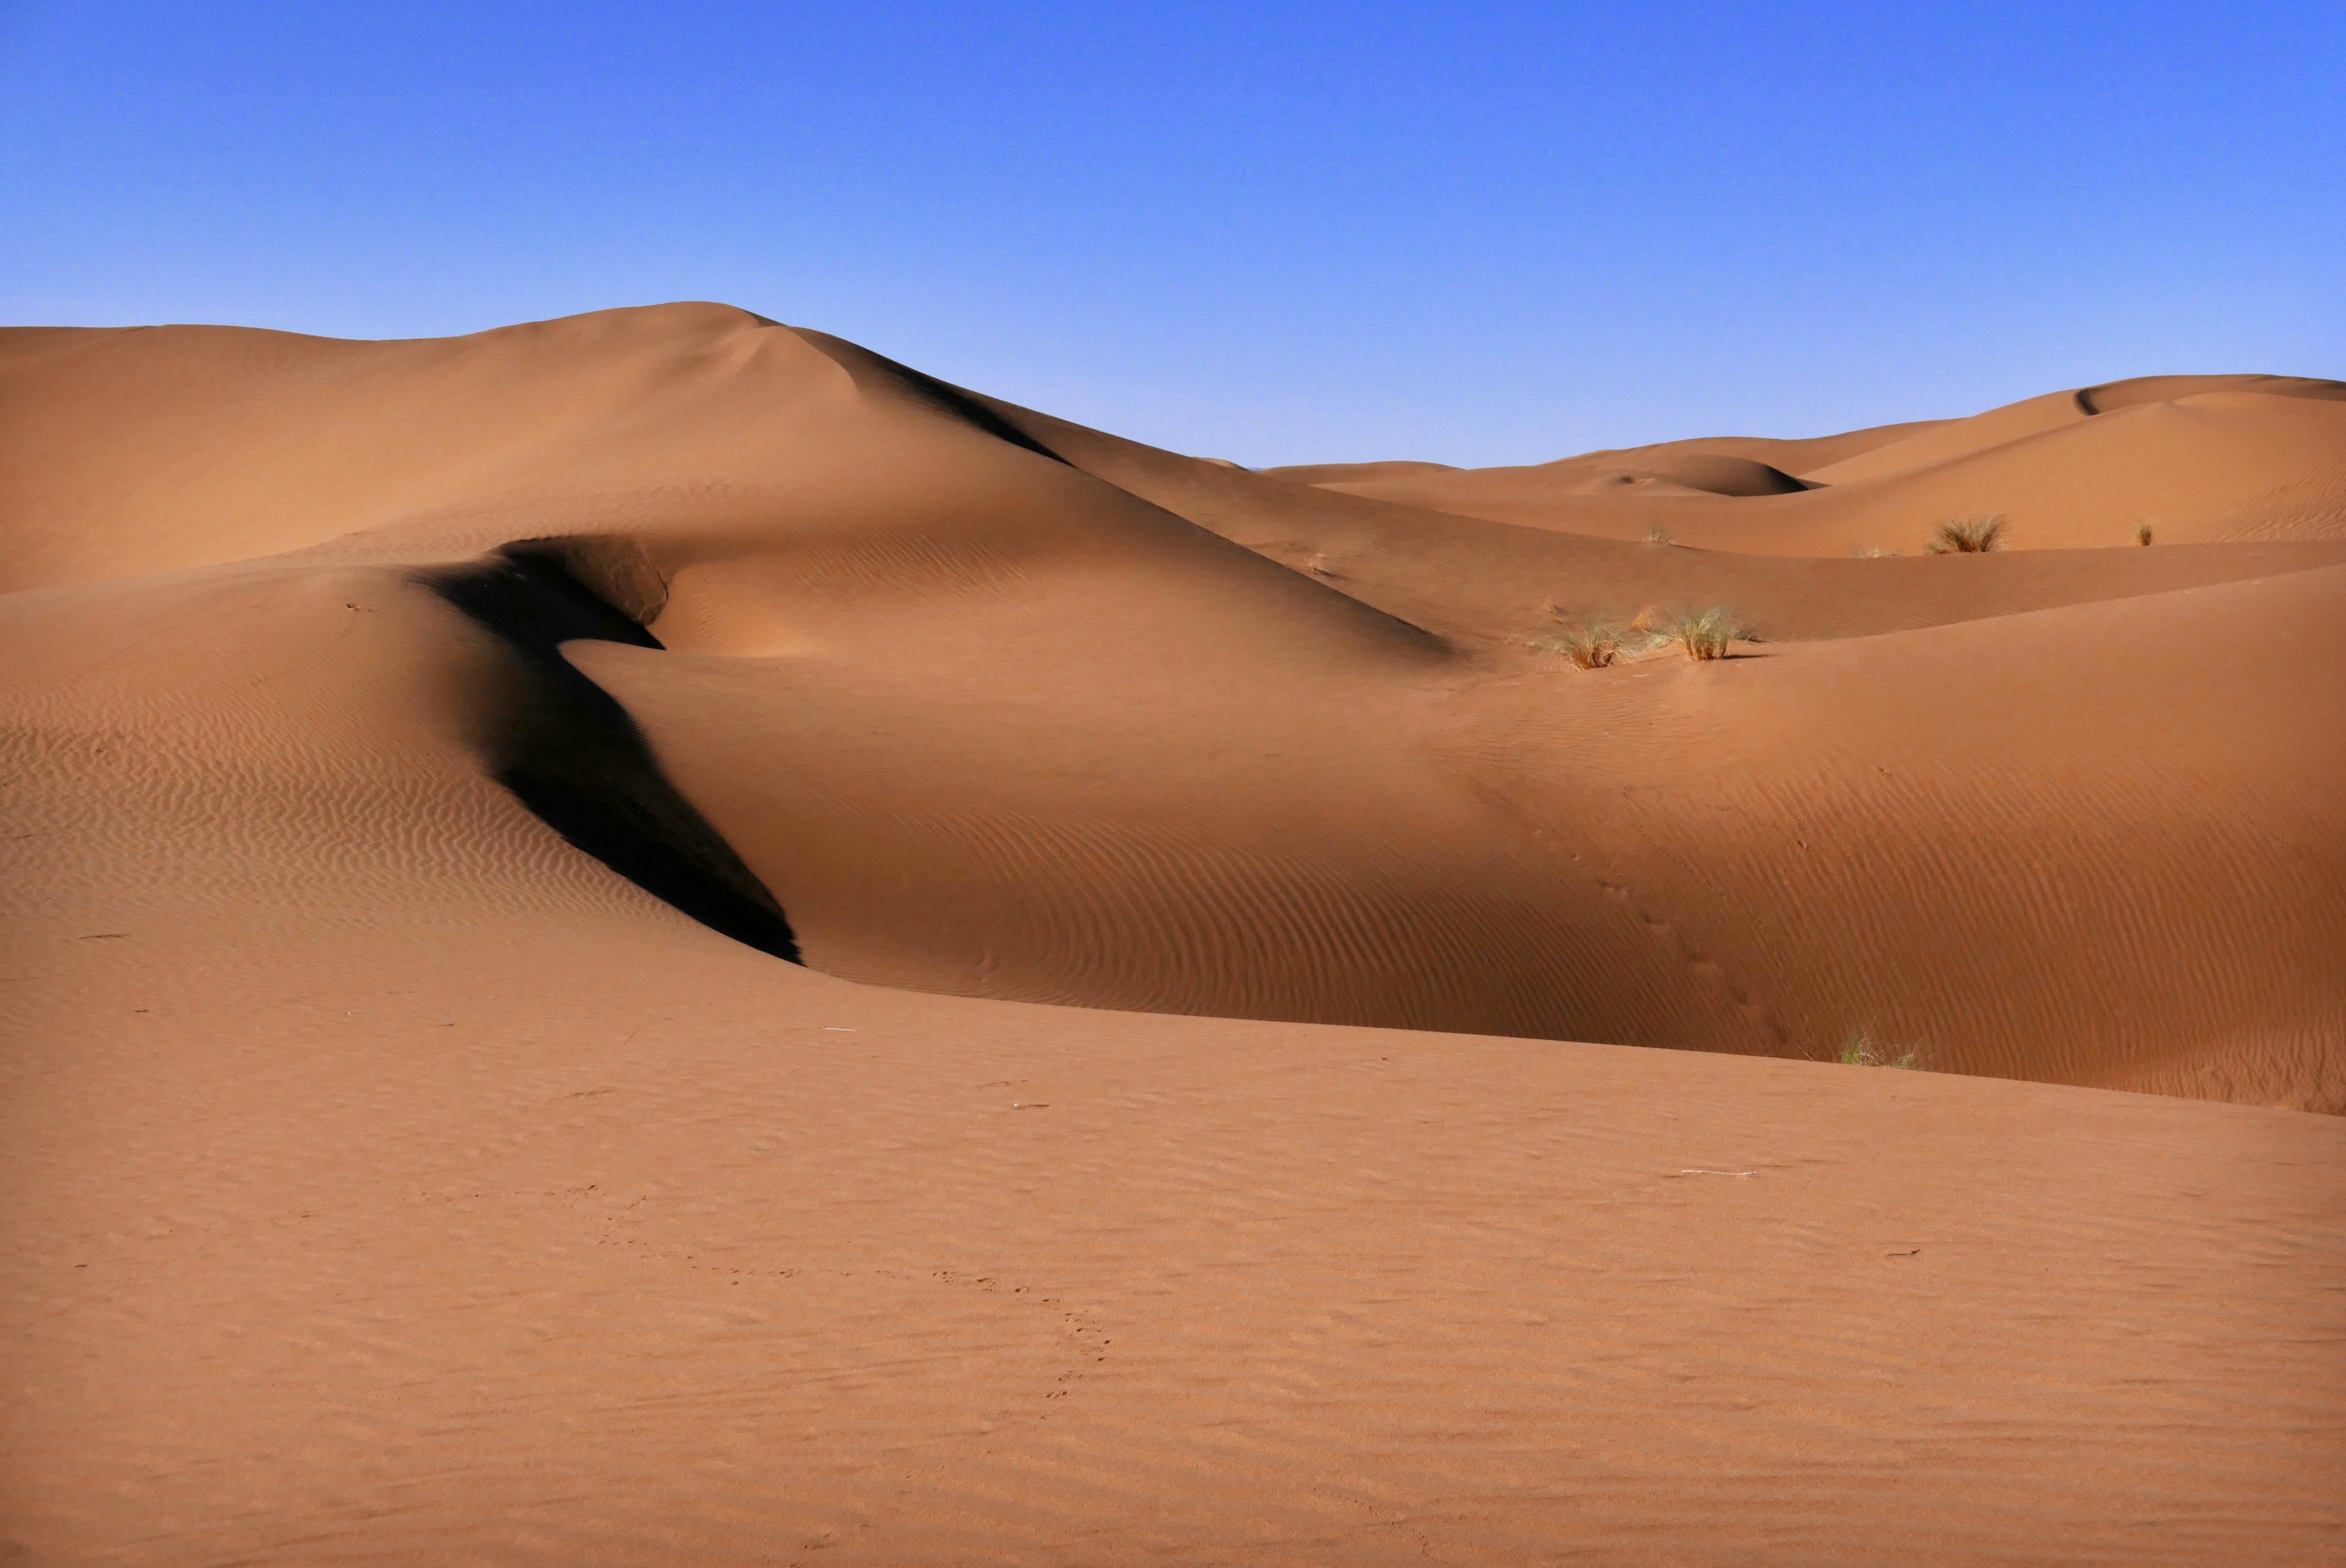
landscape, sand, desert, dune, habitat, sahara, wadi, landform, erg, natural environment, geographical feature, aeolian landform